History of Chile

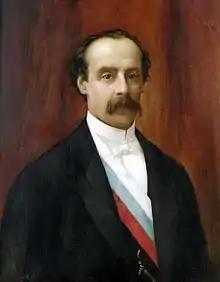
José Manuel Balmaceda

In 1886, José Manuel Balmaceda was elected president. His economic policies visibly changed the existing liberal policies. He began to violate the constitution and slowly began to establish a dictatorship. Congress decided to depose Balmaceda, who refused to step down. Jorge Montt, among others, directed an armed conflict against Balmaceda, which soon extended into the 1891 Chilean Civil War. Defeated, Balmaceda fled to Argentina's embassy, where he committed suicide. Jorge Montt became the new president.